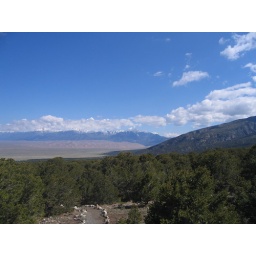
View from the trail head for the waterfall looking over the sand dunes on a clear day (finally)